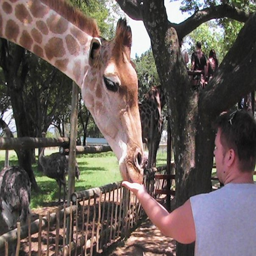
A man is feeding a giraffe while other birds are in the background.
A giraffe is eating food out of the palm of a man's hand.
A giraffe  takes food out of a man's hand.
a close up of a person feeding a giraffe
A man is feeding a giraffe while ostriches stand in the background.